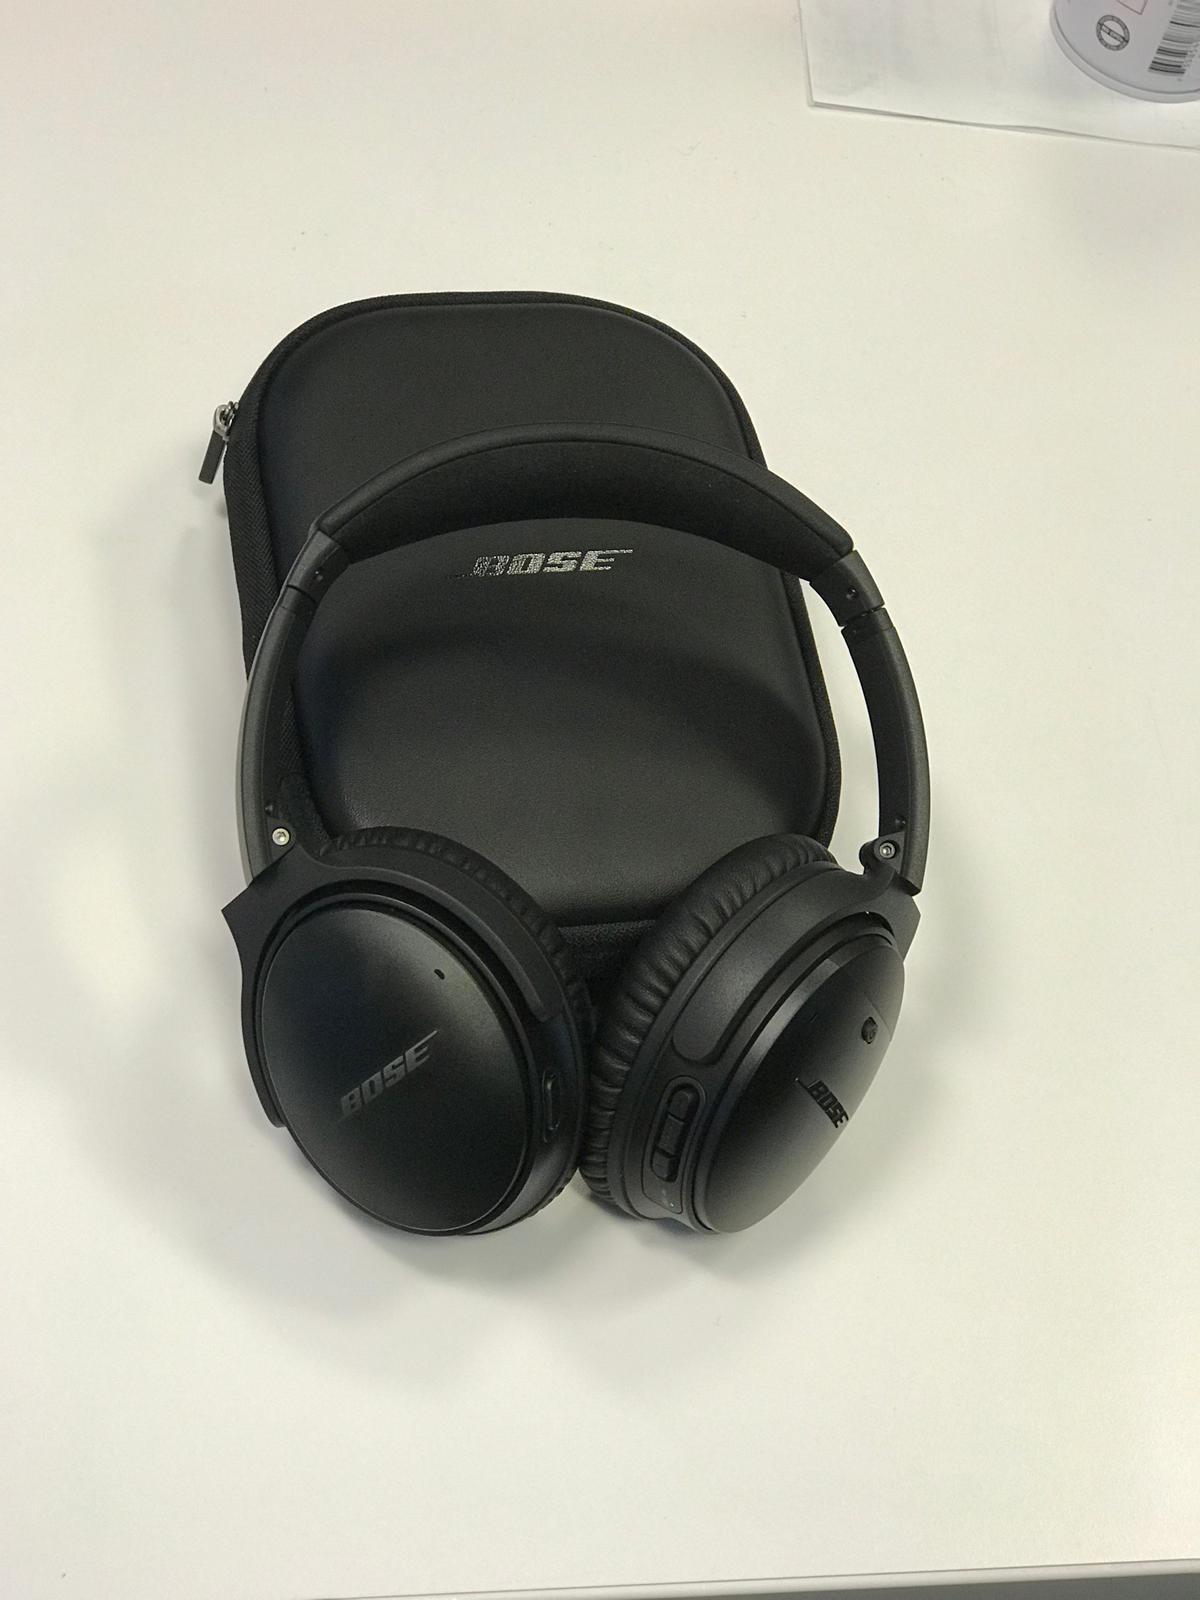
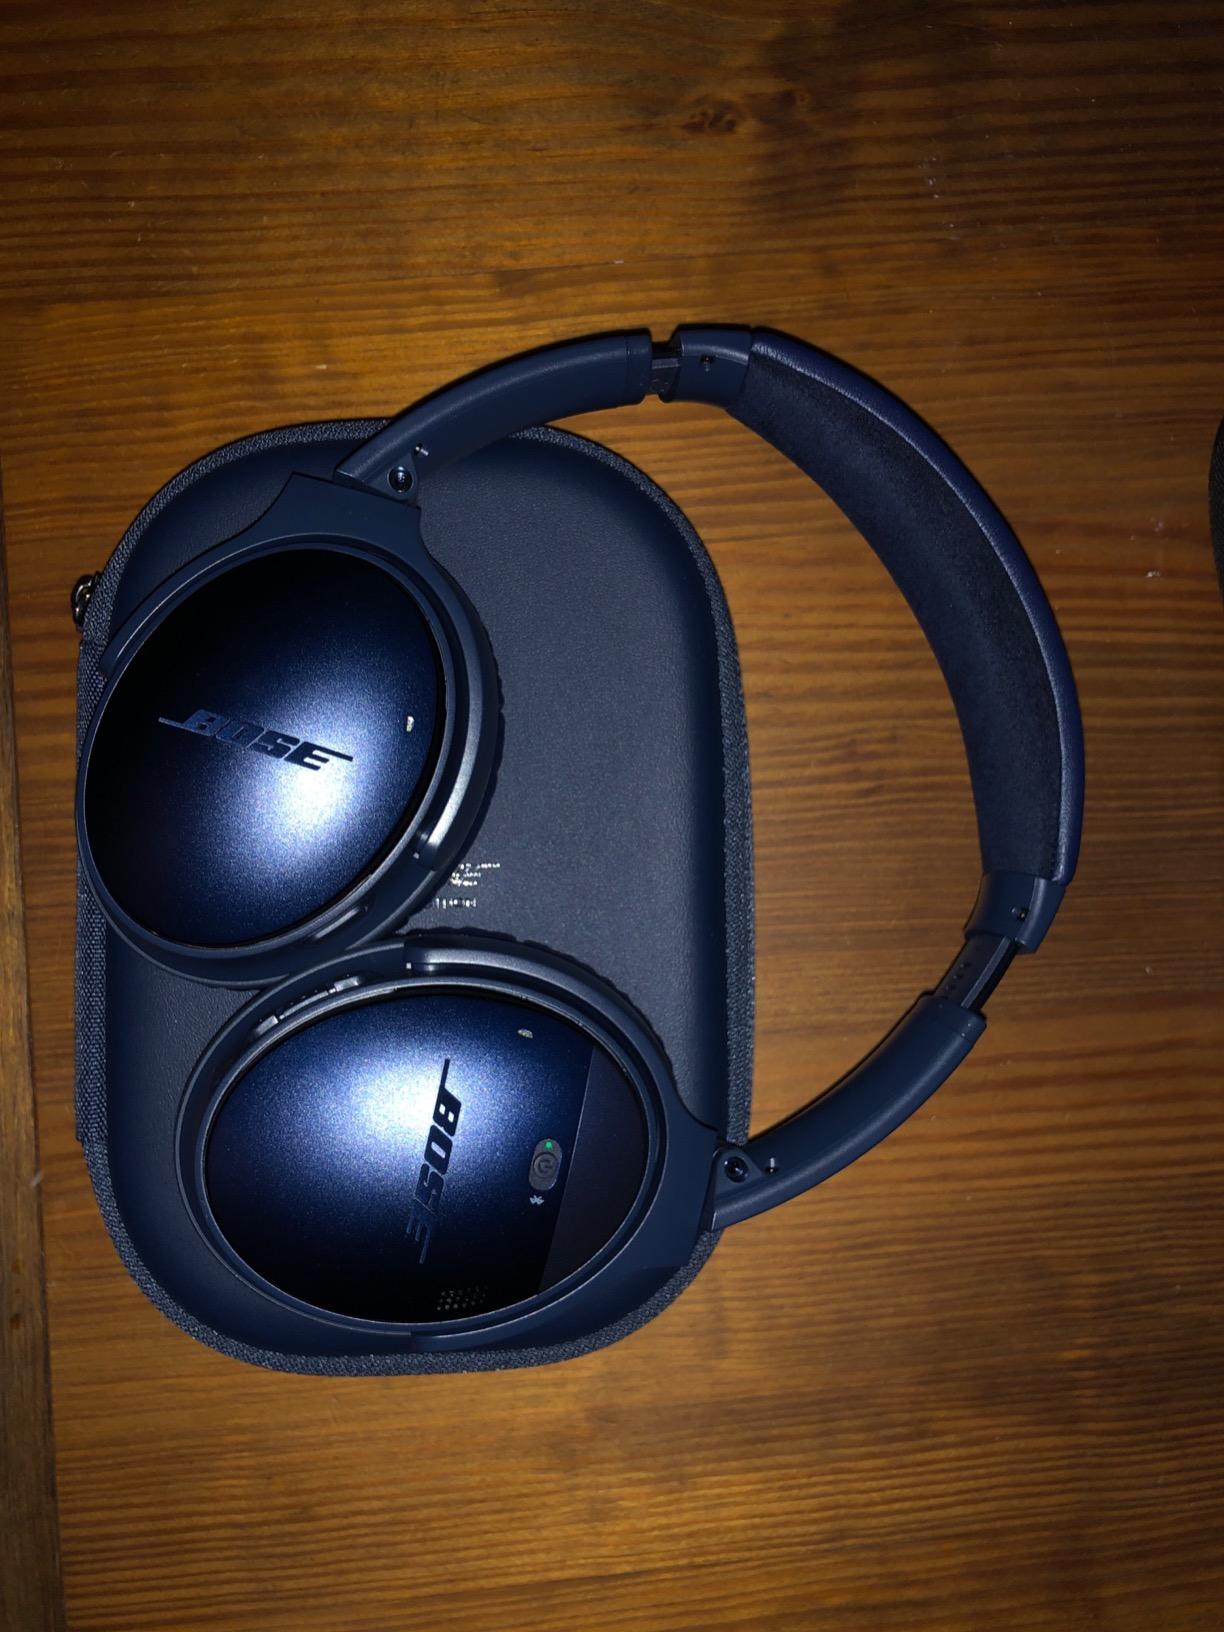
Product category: headphones
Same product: yes